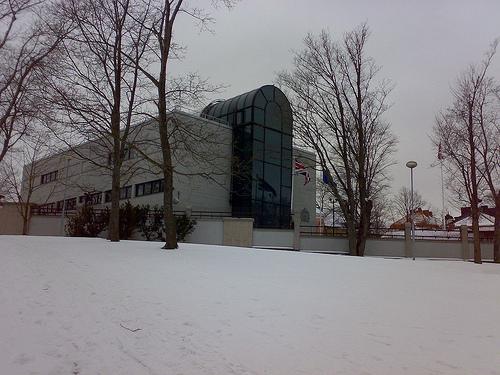
Weather: snow or frosty